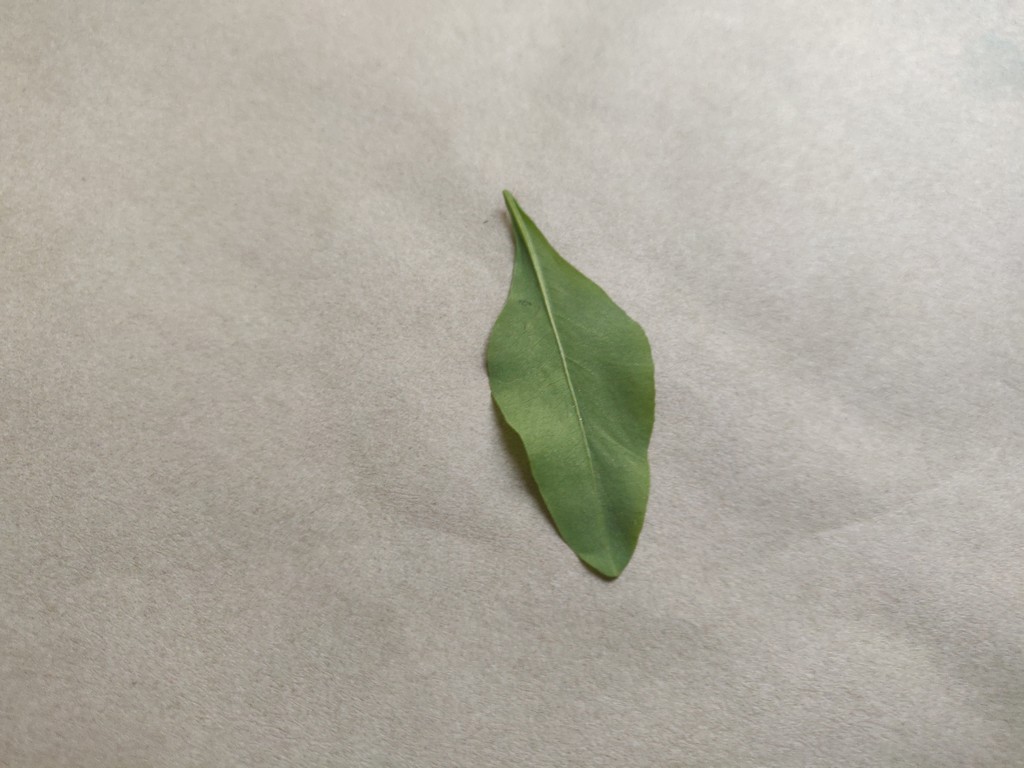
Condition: Healthy
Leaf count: single
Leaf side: back